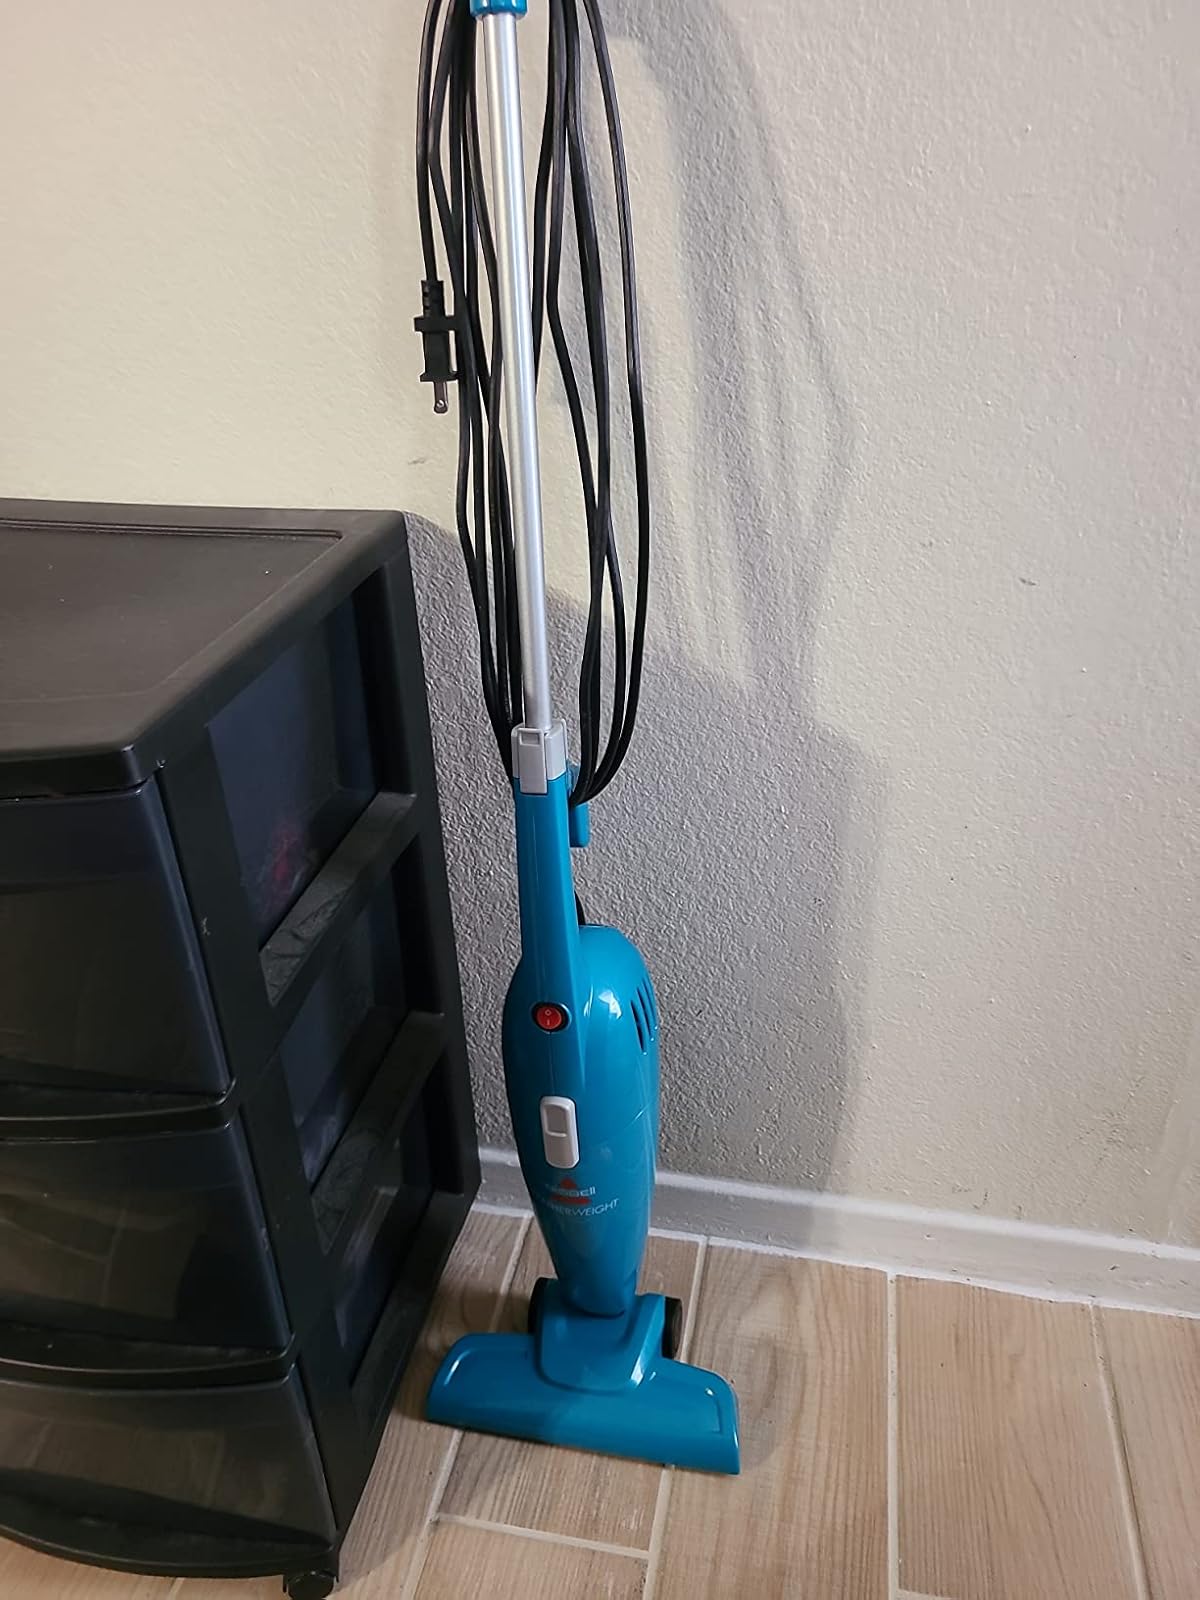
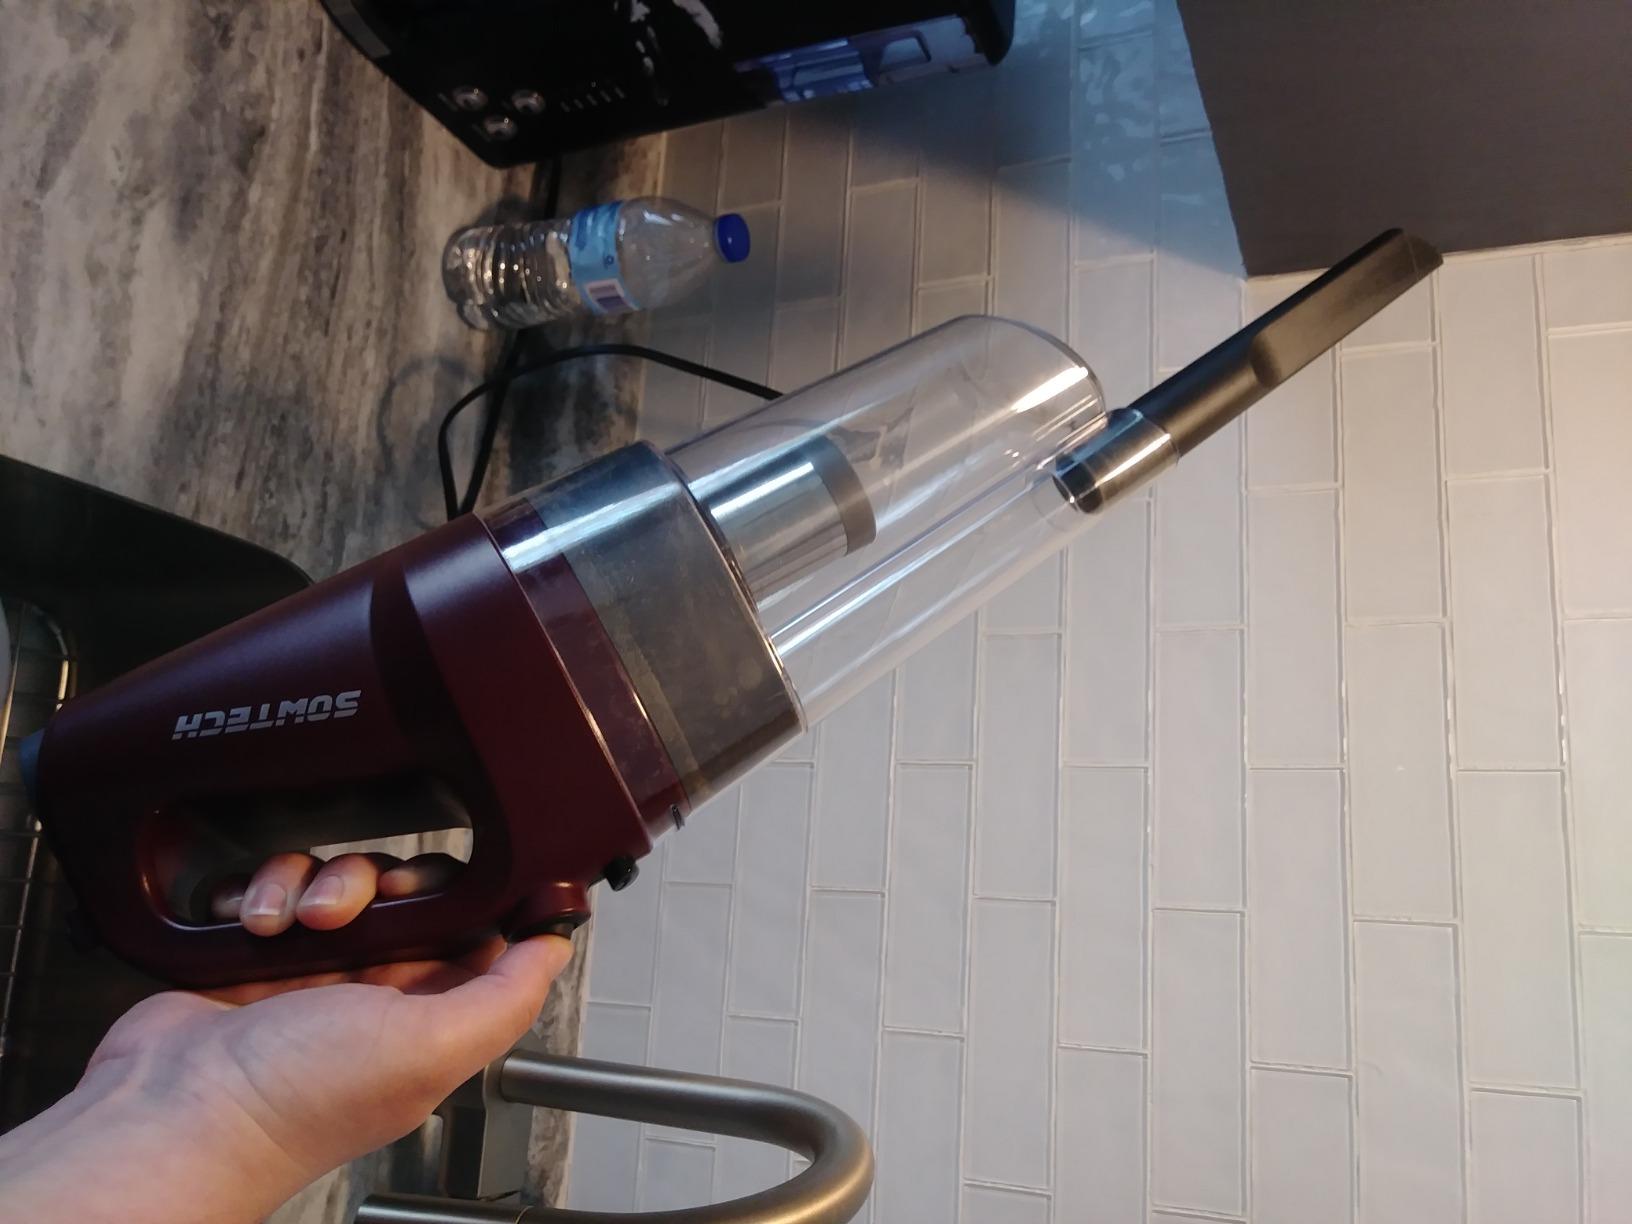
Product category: items_vacuum
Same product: no